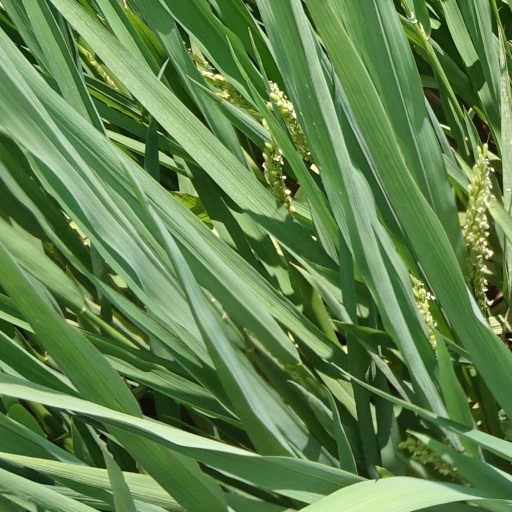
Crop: rice